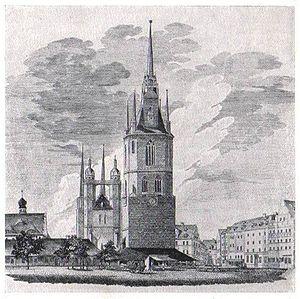
Halle-sur-Saale est une ville d'Allemagne, située dans le Land de Saxe-Anhalt sur les bords de la Saale. Elle se trouve dans l'est du pays, entre les contreforts du Harz et la plaine germano-polonaise. Sa population était de 231 874 habitants au 30 juin 2010.